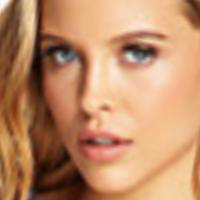
Age group: age 11-20